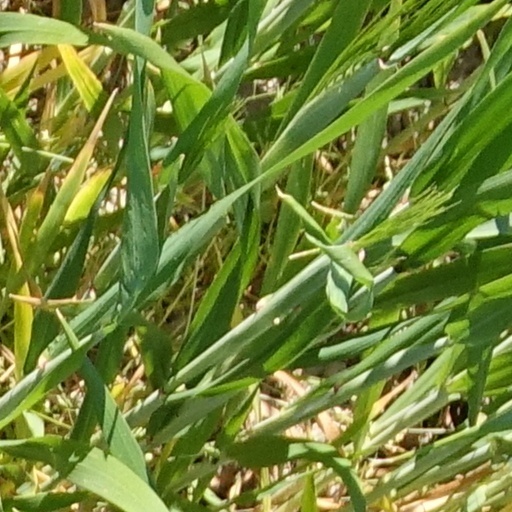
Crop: wheat